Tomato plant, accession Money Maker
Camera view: vertical (180 deg); turntable rotation: 210 degrees
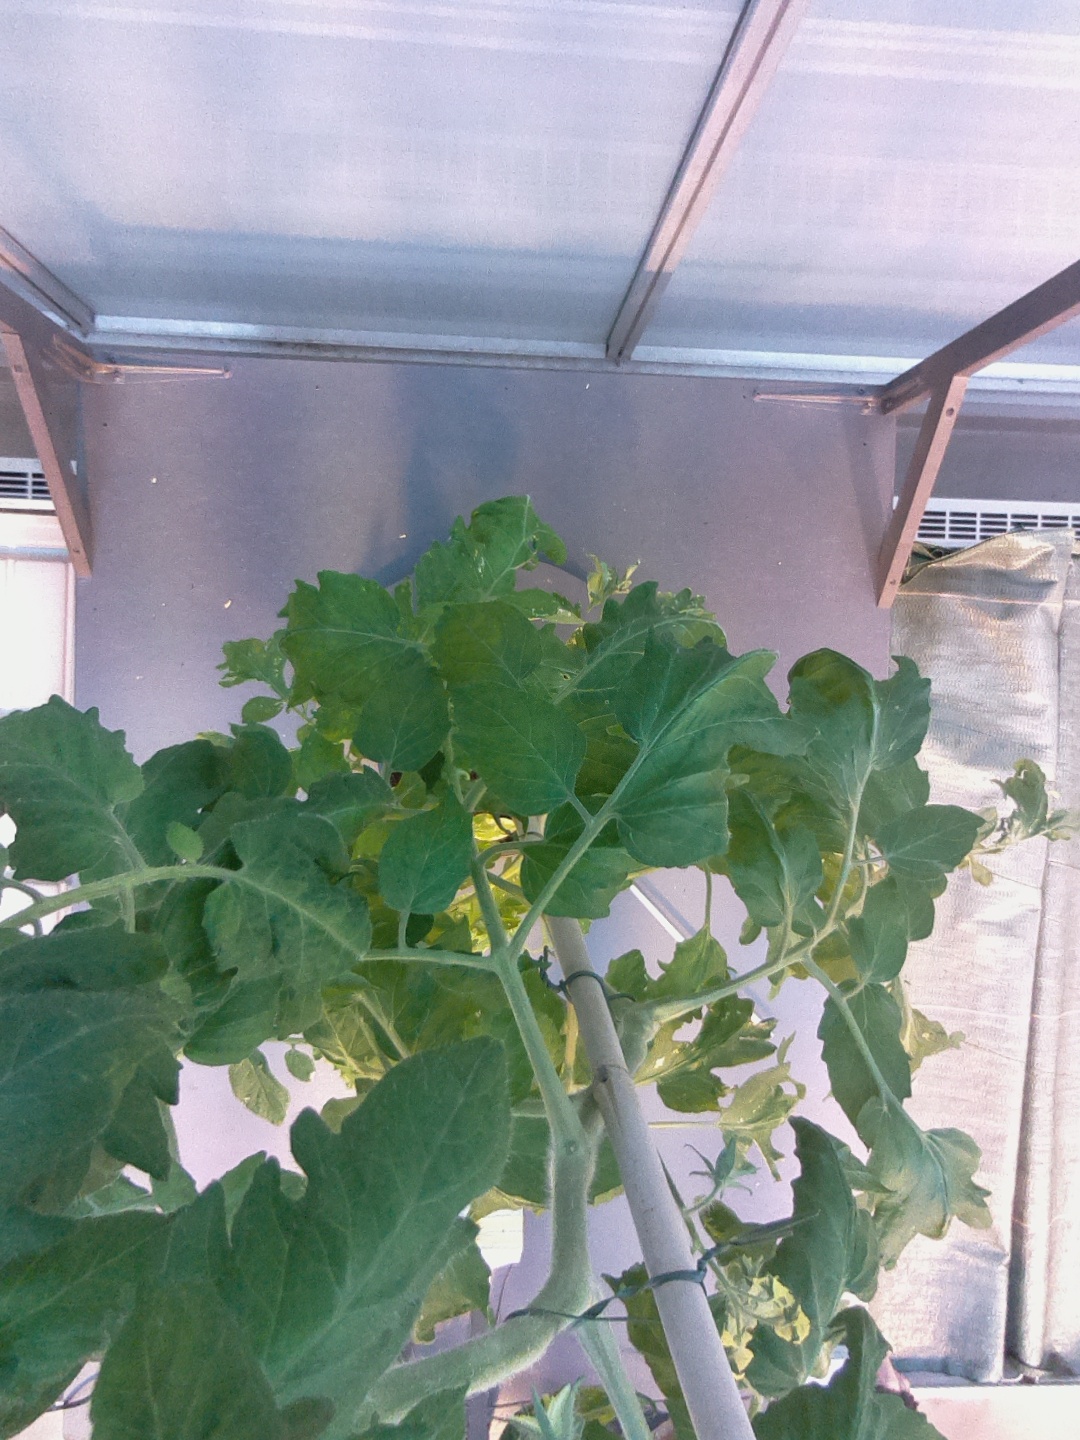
BBCH growth stage 66: Full flowering, 60%-70% of flowers open, more petals falling